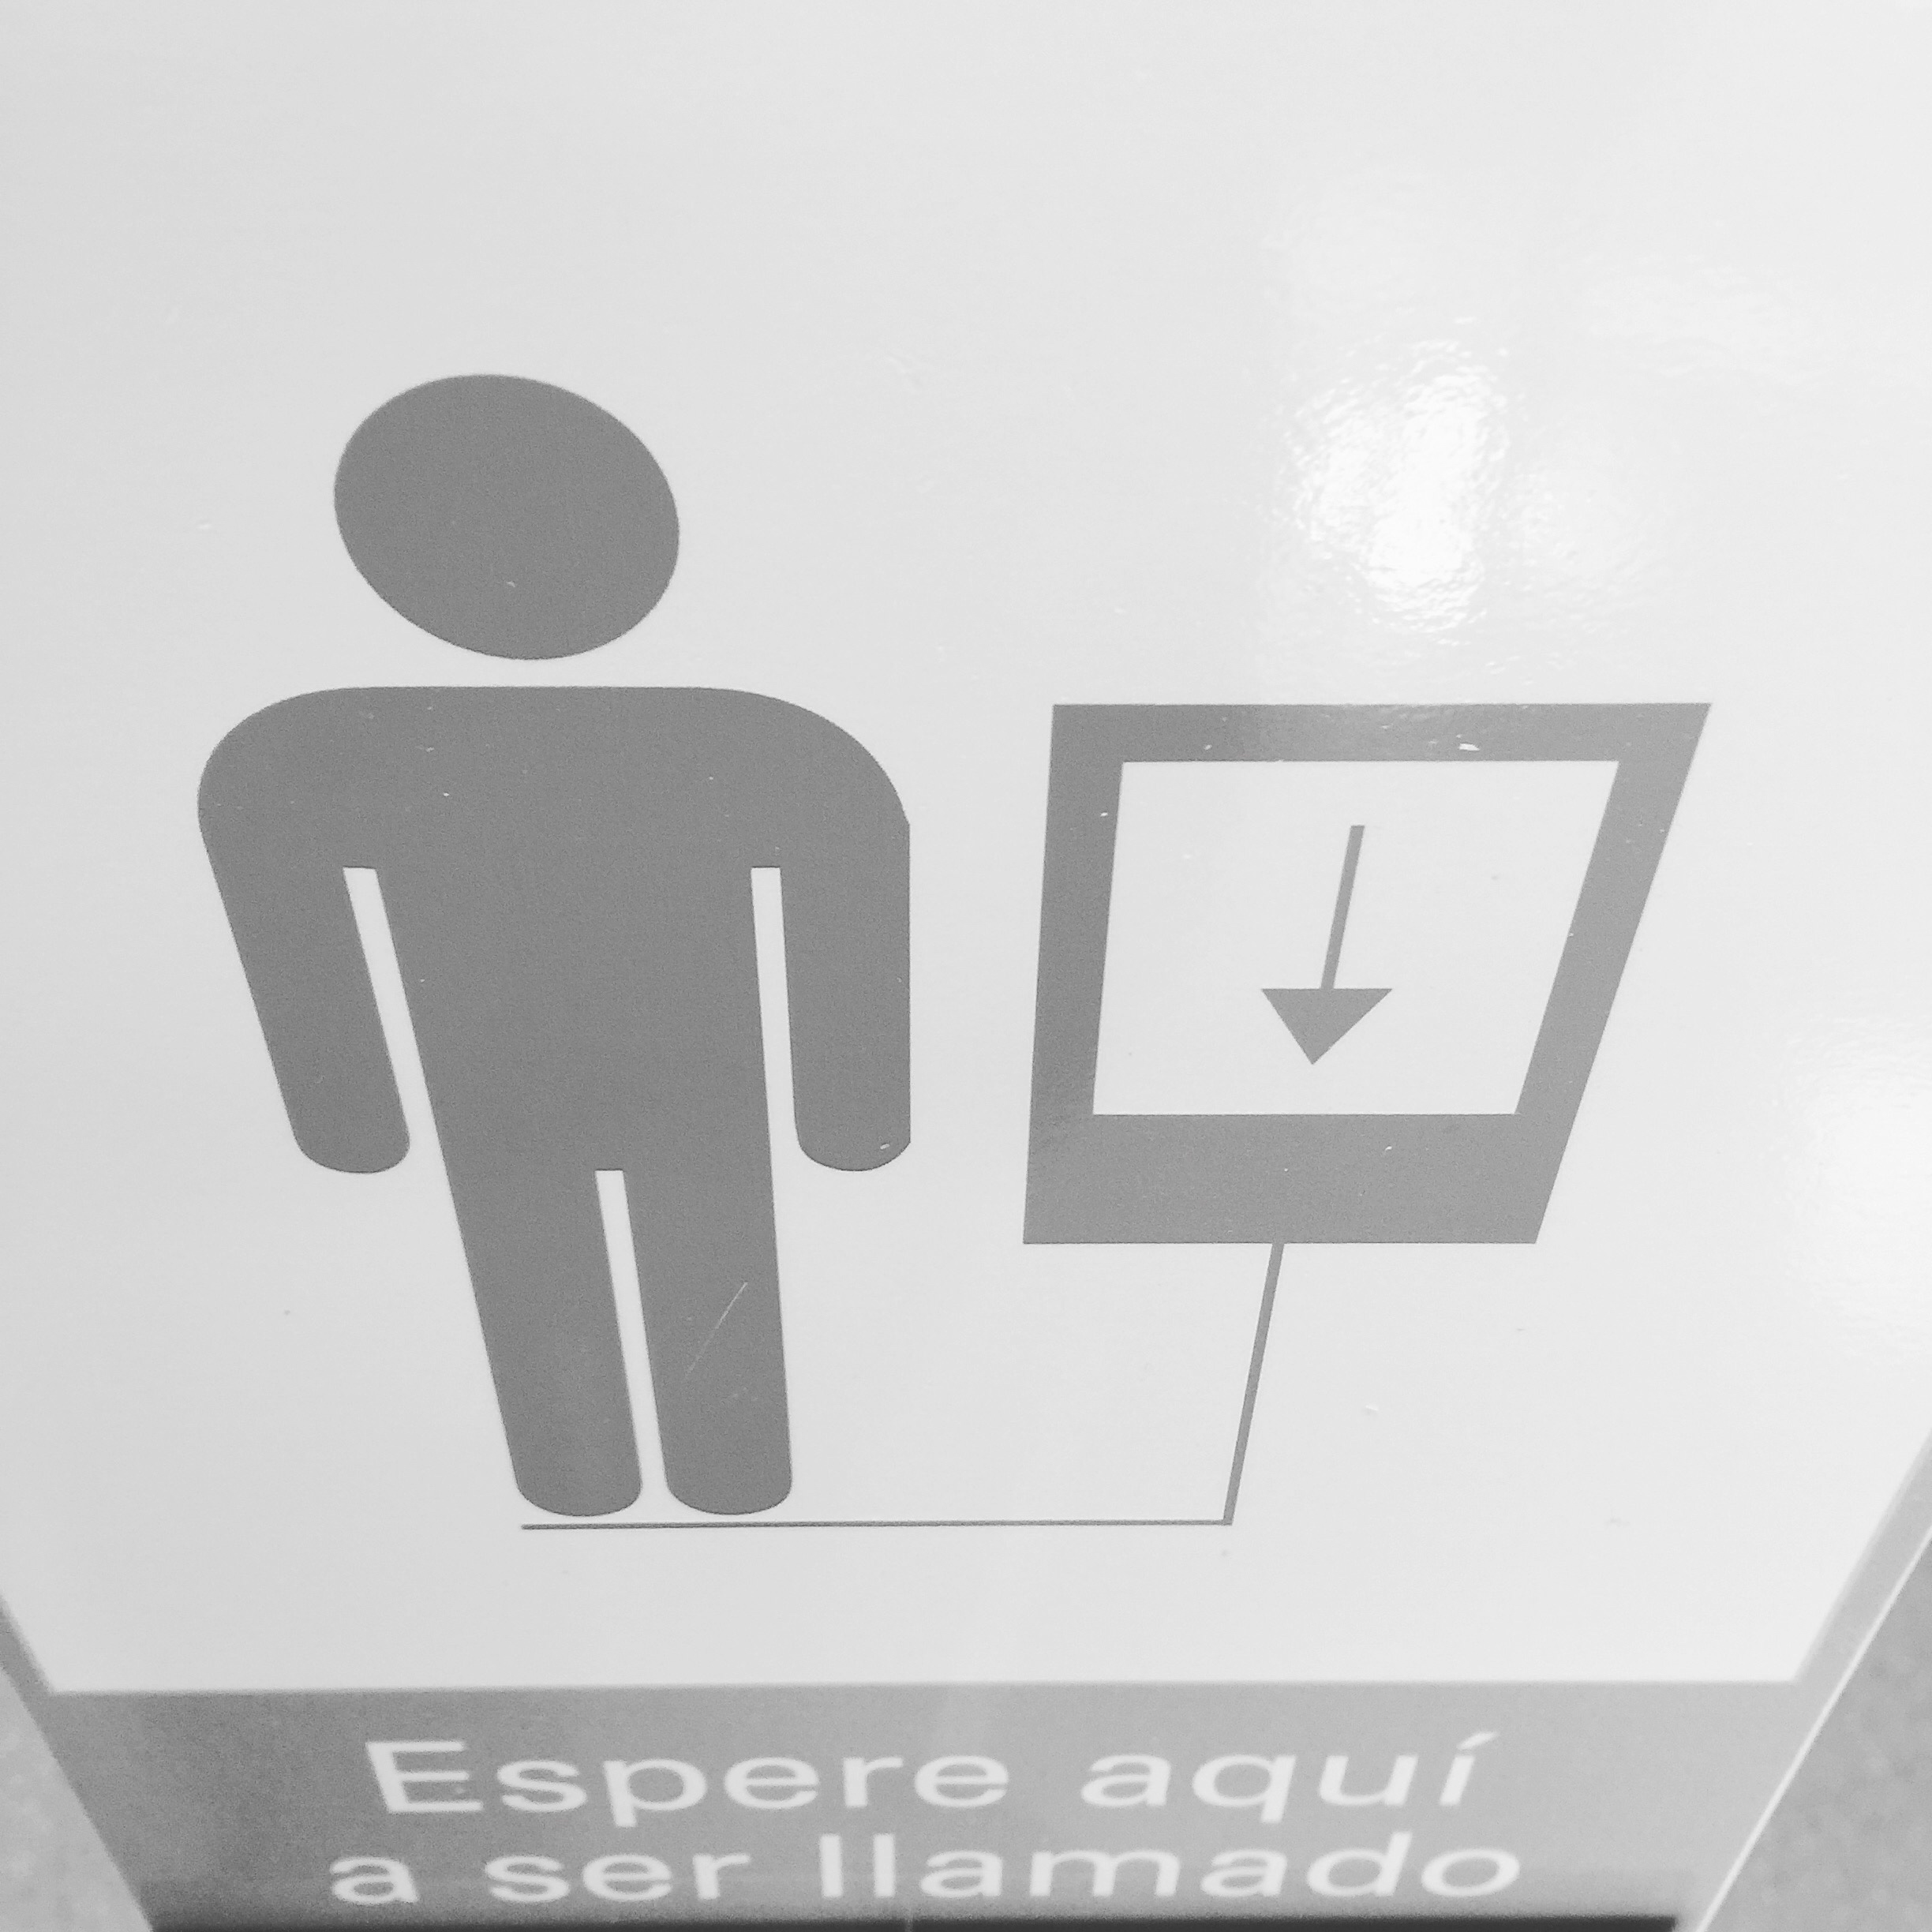
iphone, number, brand, font, figure, illustration, design, logo, text, diagram, argentina, iphoneography, project365, squareformat, rodrigoparedes, buenosaires, ar, 160378, 160378com, www160378com, iphone6plus, 149, graphic design